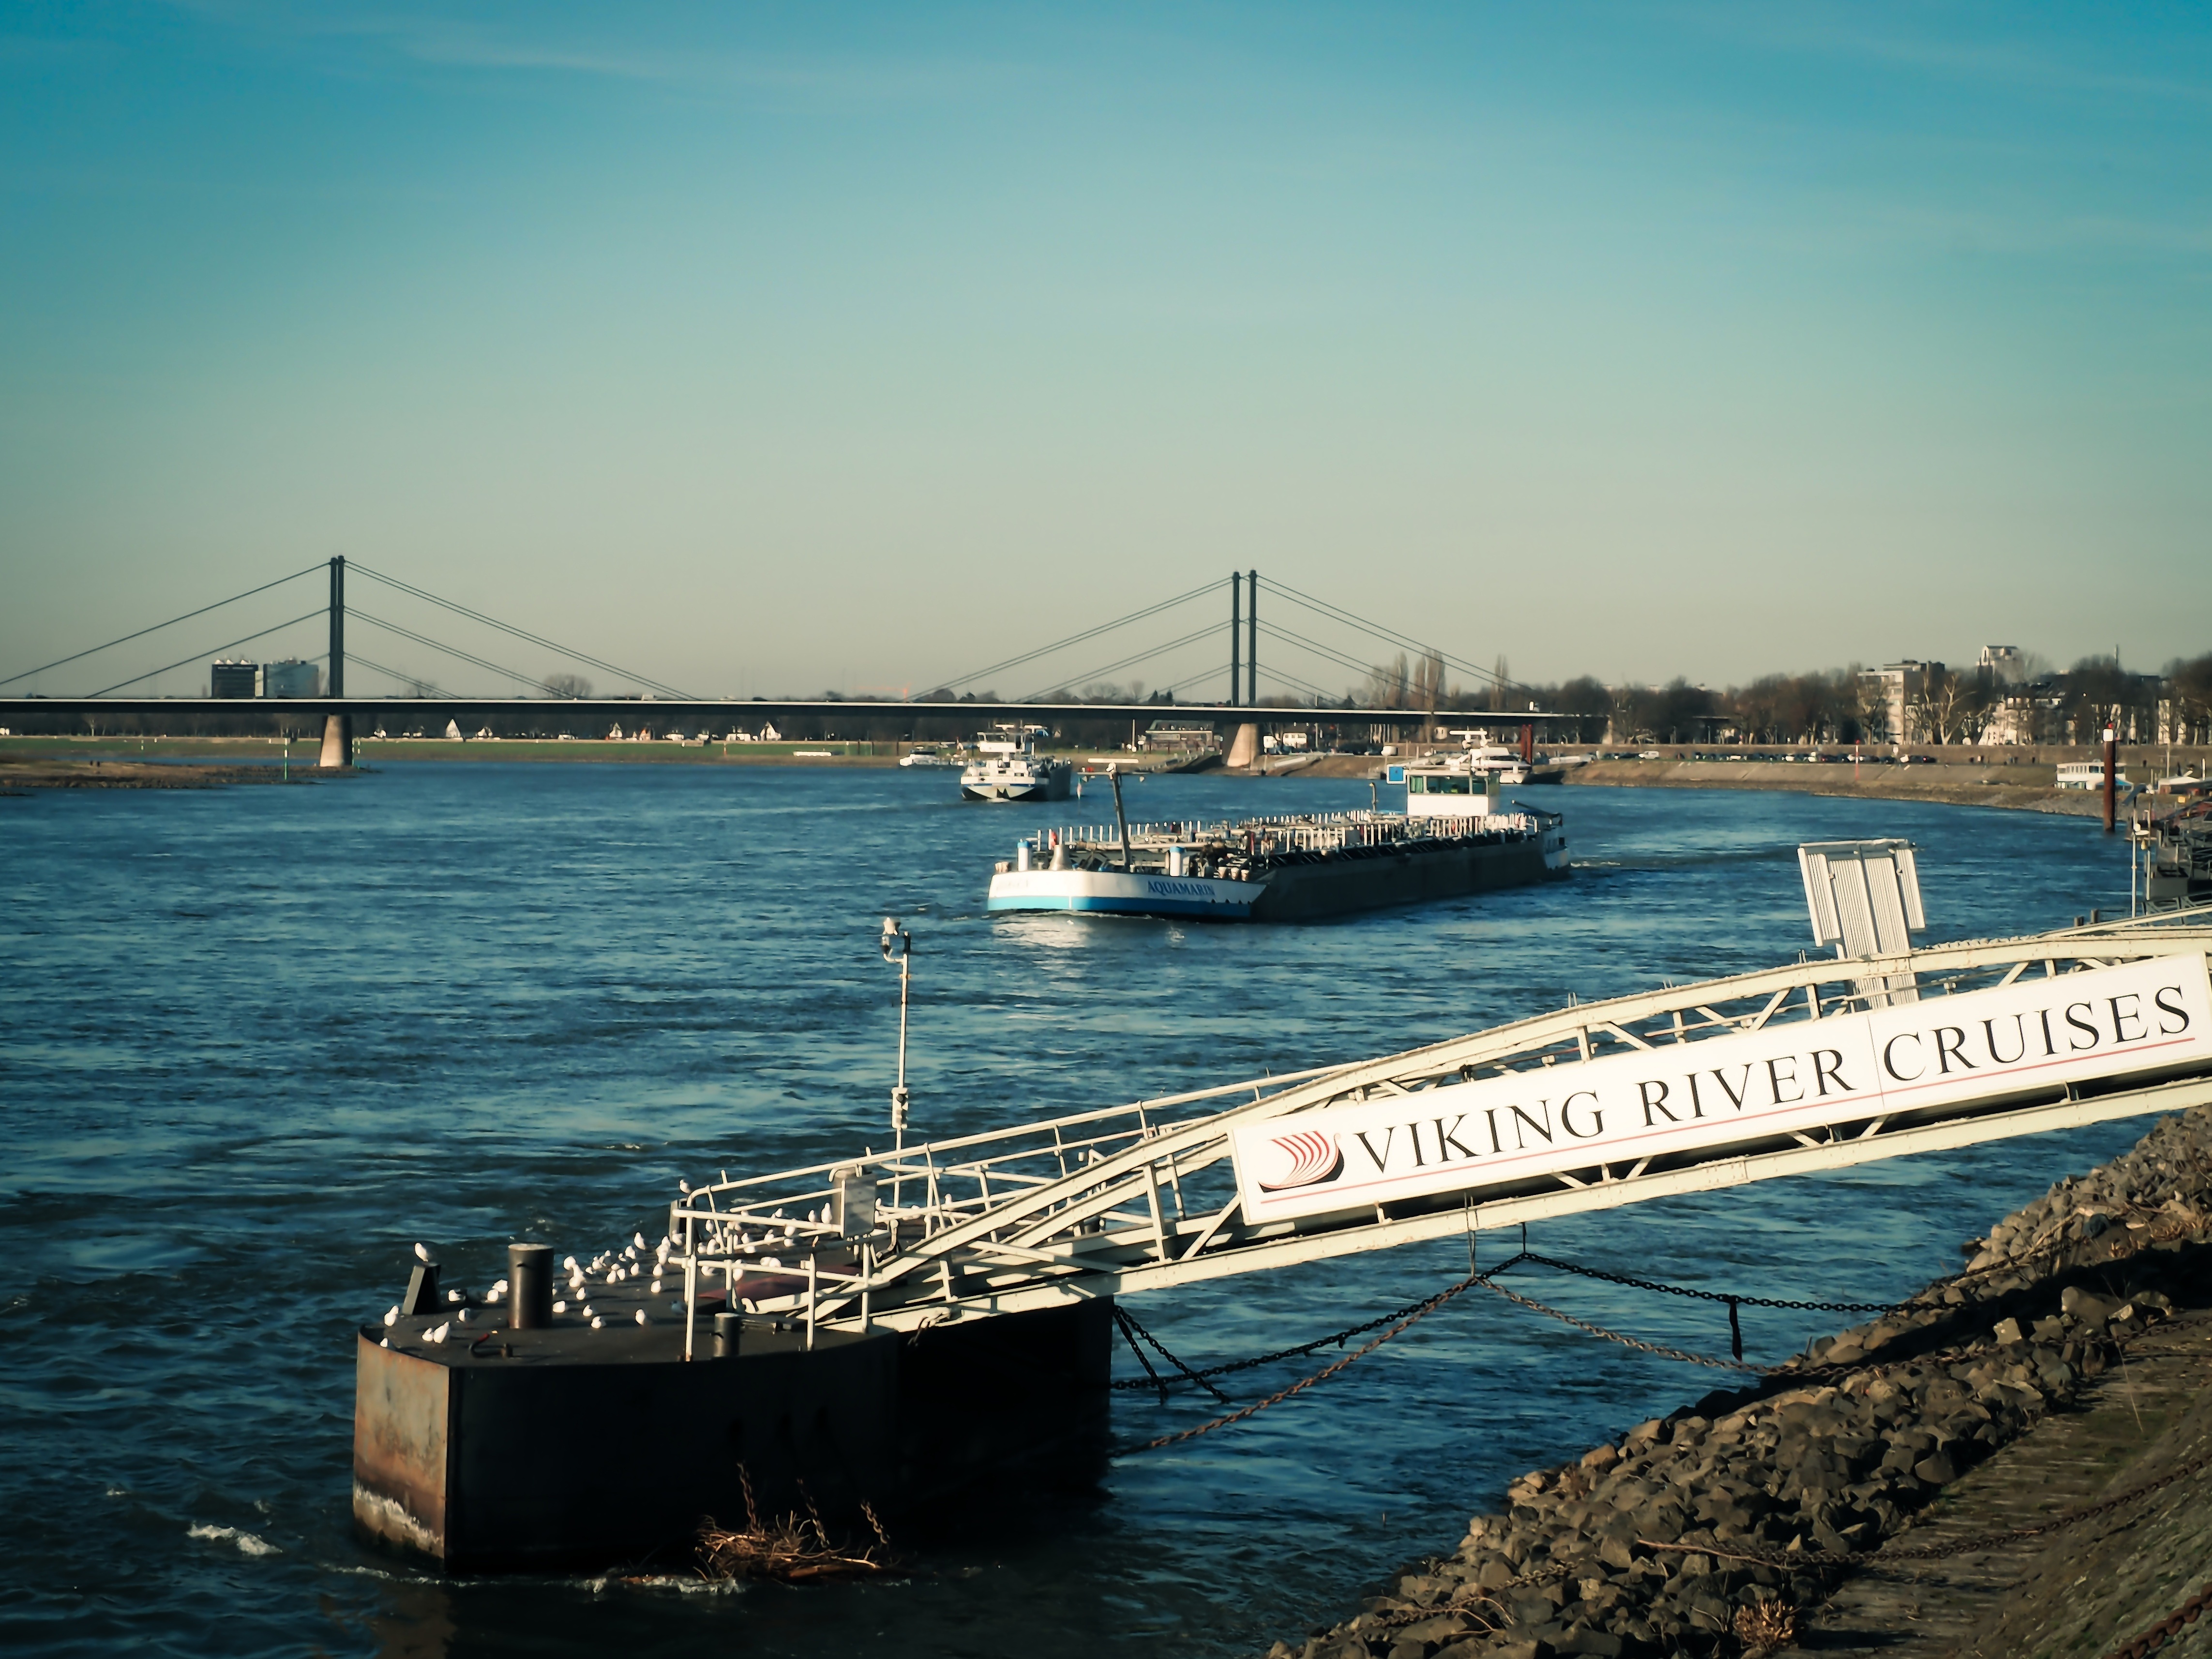
sea, coast, water, nature, ocean, dock, boat, bridge, wave, pier, river, ship, evening, vehicle, bay, harbor, marina, port, bank, boats, channel, shipping, watercraft, rhine, fluent, dusseldorf, freight transport